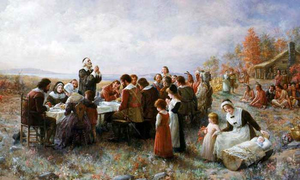
1621 est une année commune commençant un vendredi.